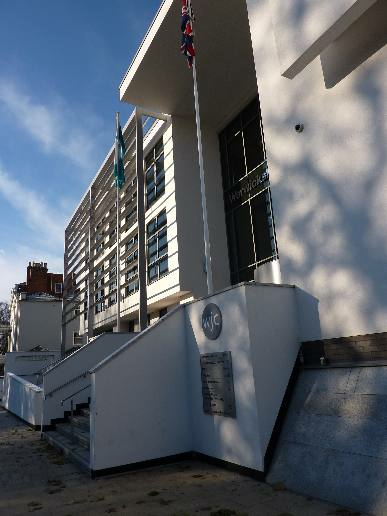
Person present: No